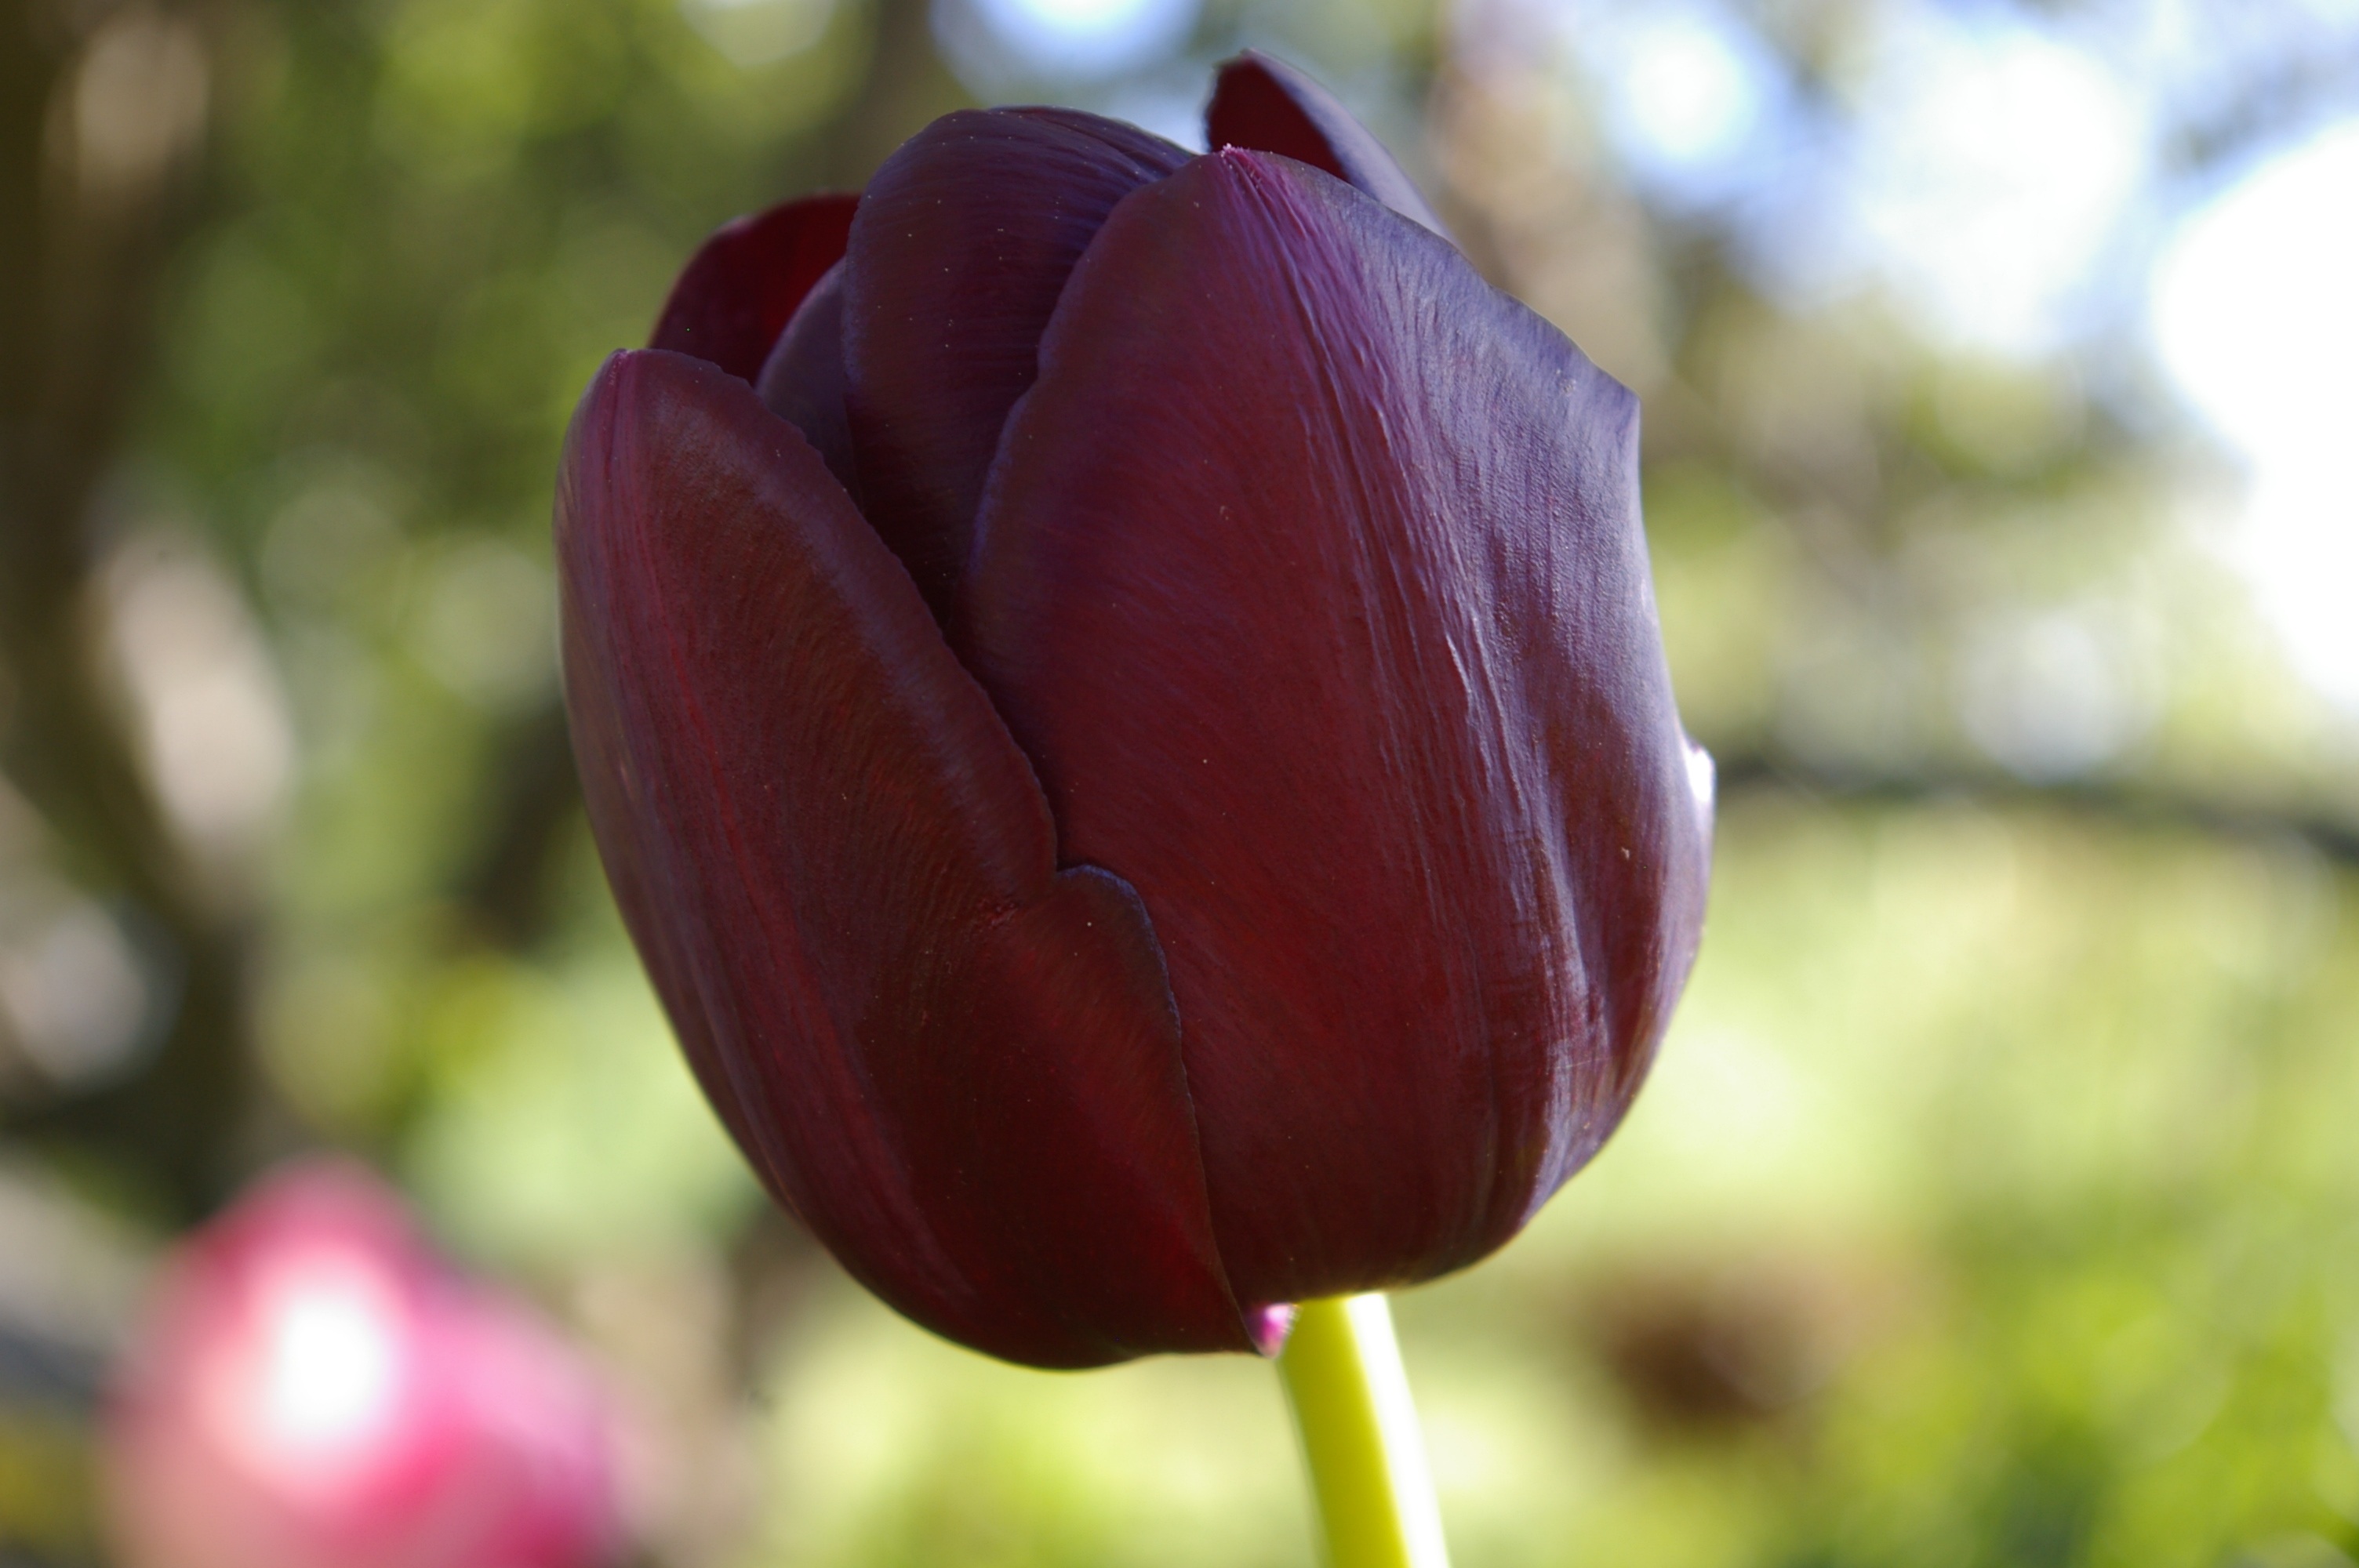
blossom, plant, flower, petal, tulip, spring, botany, black, flora, close up, bud, macro photography, flowering plant, lily family, plant stem, land plant